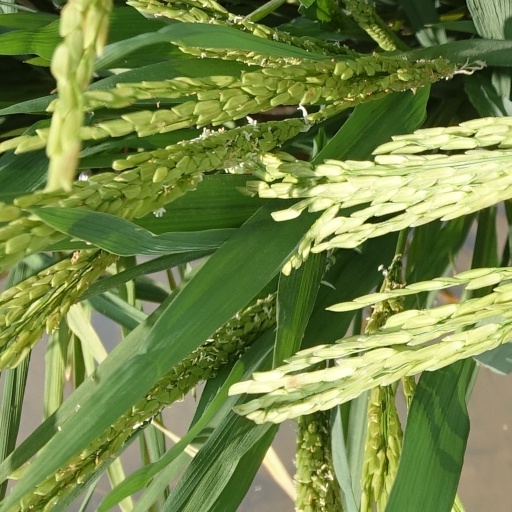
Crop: rice